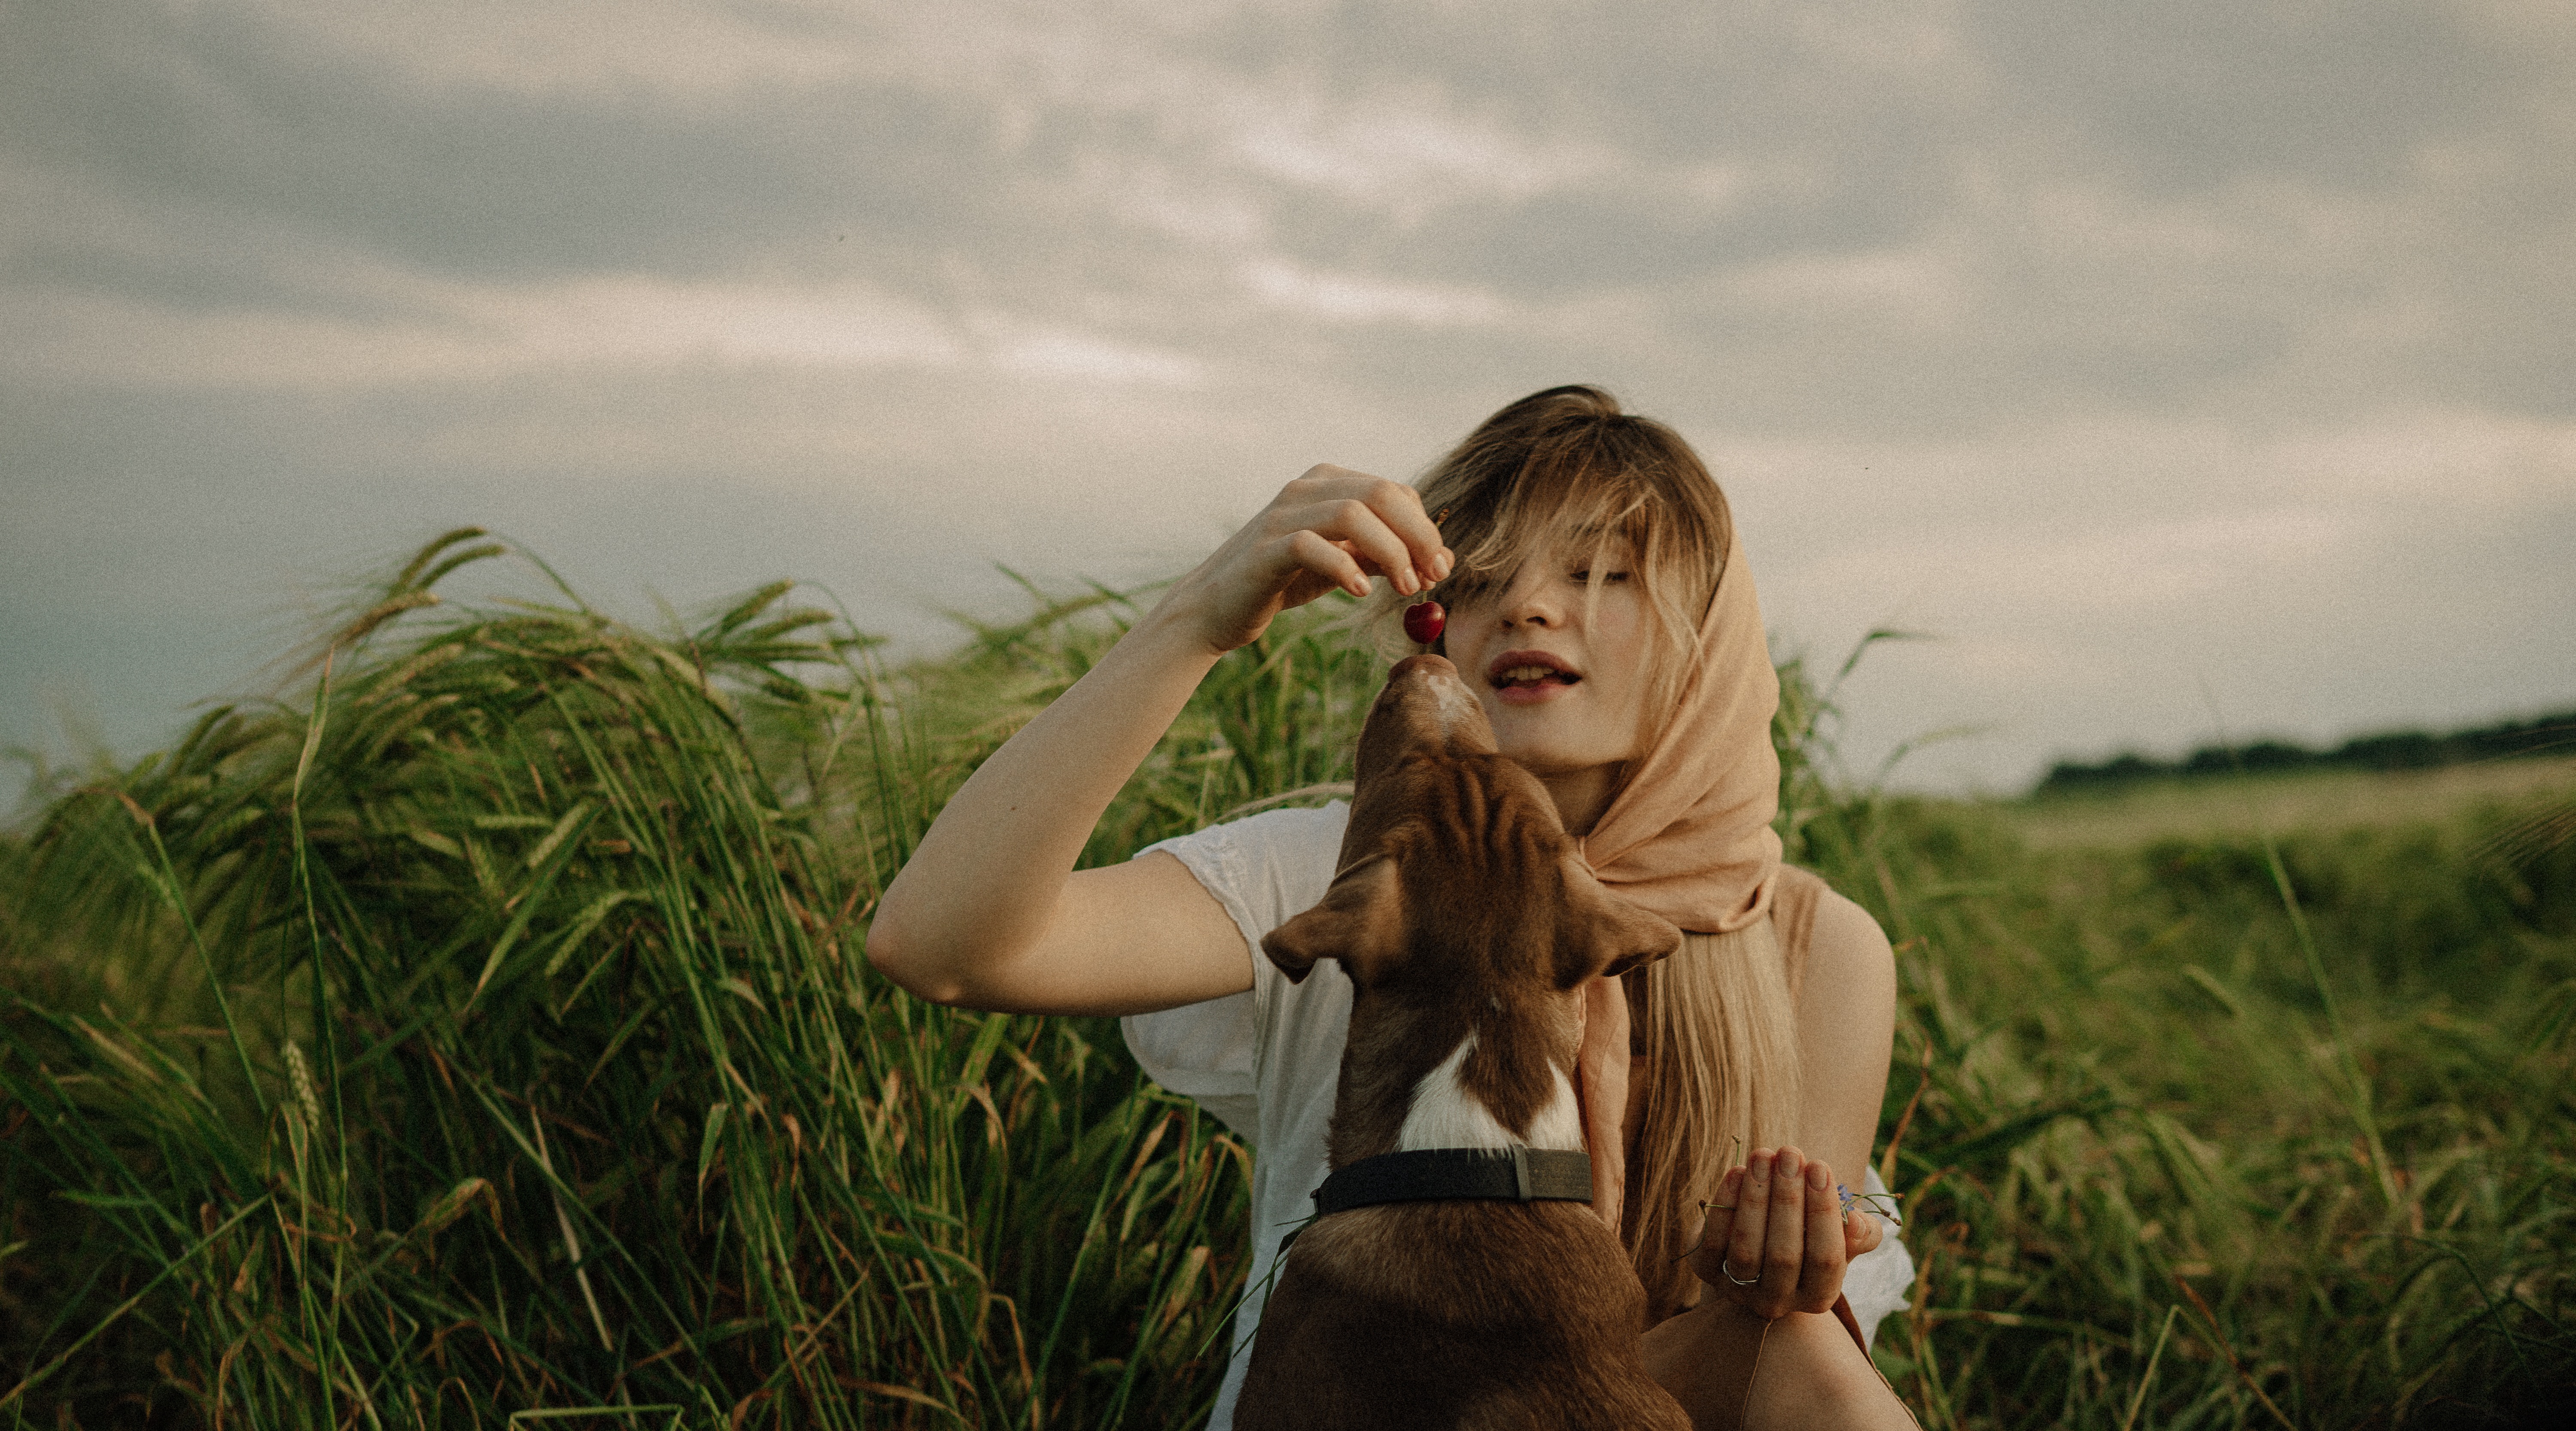
woman, cloud, sky, shoulder, plant, People in nature, flash photography, happy, gesture, grass, fawn, grassland, meadow, long hair, landscape, prairie, blond, agriculture, fun, brown hair, field, wind, sitting, backlighting, fur, portrait photography, pasture, portrait, leisure, photo shoot, love